Distribution (marketing)

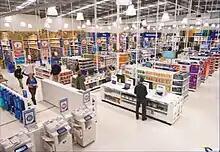
The advent of "category killers", such as Australia's Officeworks, has contributed to an increase in channel switching behaviour.

To motivate intermediaries the firm can use positive actions, such as offering higher margins to the intermediary, special deals, premiums and allowances for advertising or display. On the other hand, negative actions may be necessary, such as threatening to cut back on margin, or hold back delivery of product. Care must be exercised when considering negative actions as these may fall foul of regulations and can contribute to a public backlash and a public relations disaster. Manufacturer complacency has been highlighted as a risk leading distributors to move their business to other supply lines.